Willi Münzenberg

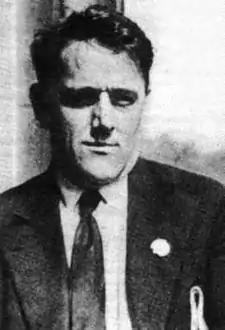
Münzenberg 1936

In November 1919, Münzenberg convened a congress of the Socialist Youth International which voted to affiliate to the Comintern as the Young Communist International, with Münzenberg remaining at its head. He was also the delegate of the YCI to the 2nd World Congress of the Communist International in 1920. However, he was removed from his leadership role with the YCI the following year.